Henry Lehrman

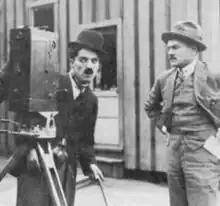
Charles Chaplin and Lehrman, 1914

In 1915, following the demise of Sterling Comedies, Lehrman established his own film company called the L-KO Kompany to make two-reel comedies for Universal Studios. He was notorious for his low regard for actors, such as for Charlie Chaplin in the actor's earliest films, and his willingness to place his actors in dangerous situations earned him the nickname "Mr. Suicide". Author Kalton C. Lahue noted that bit players and extras actually refused calls from L-KO.